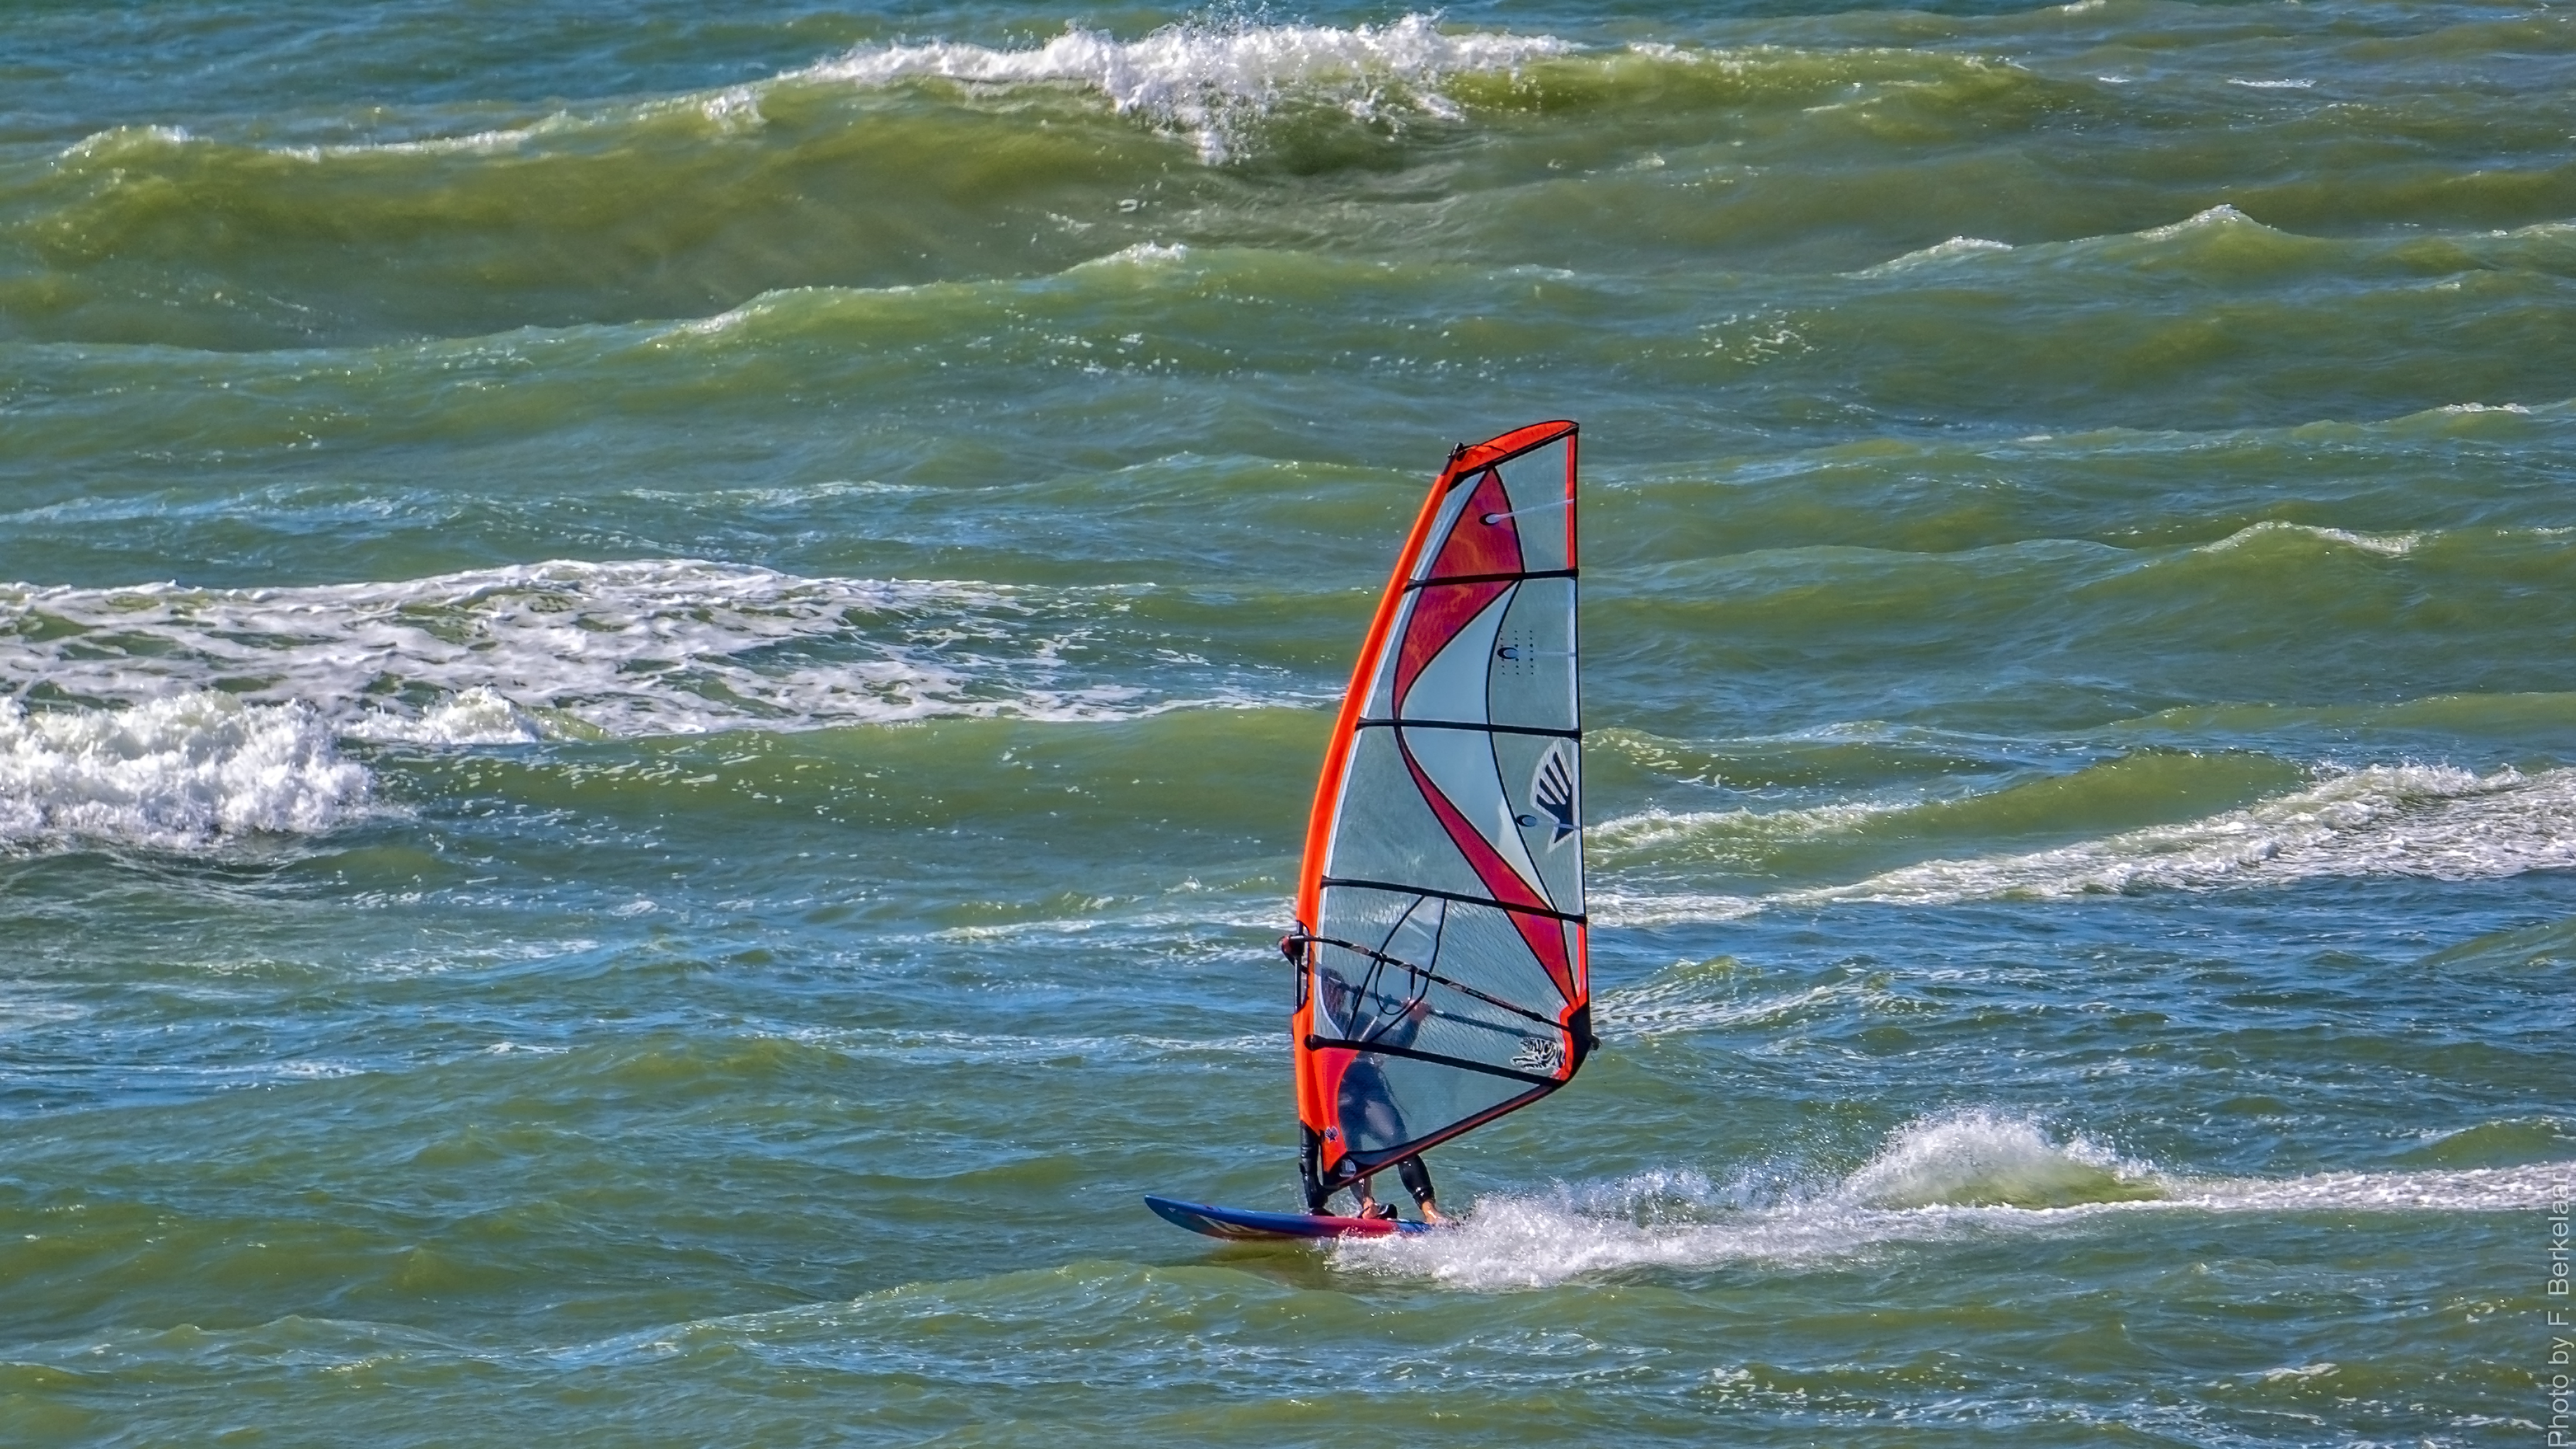
sea, wave, wind, recreation, surfing, sailing, nederland, rotterdam, zuidholland, sports, windsurfing, sail, northsea, noordzee, nl, maasvlakte2, portofrotterdam, water sport, outdoor recreation, wind wave, boardsport, surfing equipment and supplies, surface water sports